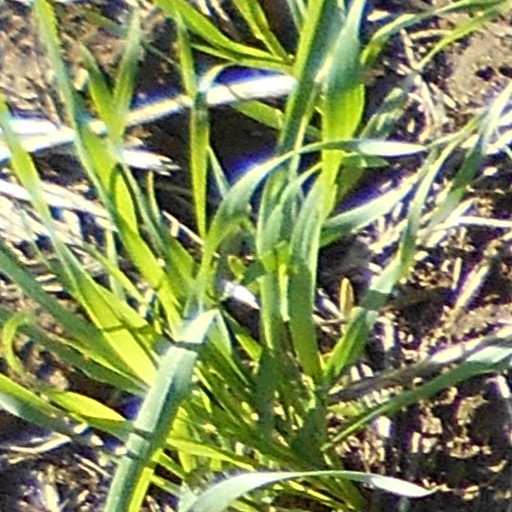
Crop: wheat